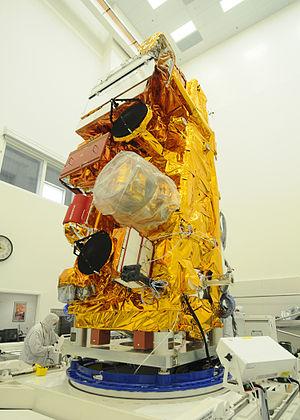
Ball Aerospace & Technologies Corp. est un constructeur et équipementier aérospatial américain fondé en 1956 travaillant notamment pour le département de la défense de ce pays ainsi que pour les applications civiles et commerciales dans le domaine spatial.
NPOESS est un programme américain de satellites météorologiques à défilement en orbite polaire annulé en 2010. Ce programme tri-agences mis sur pied en 1994 doit prendre la suite de deux programmes redondants : le programme militaire DMSP et le programme civil géré par la NOAA. Un prototype NPP chargé de tester les futurs détecteurs est développé mais est lancé en octobre 2011 avec cinq ans de retard. NPOESS est finalement arrêté en février 2010 sur décision de la présidence américaine sans avoir abouti en raison de l'escalade des coûts. Il est remplacé par des programmes civil et militaire disjoints : le programme JPSS de la NOAA/NASA et le programme militaire Defense Weather Satellite System. Ce dernier est à son tour annulé en 2012.